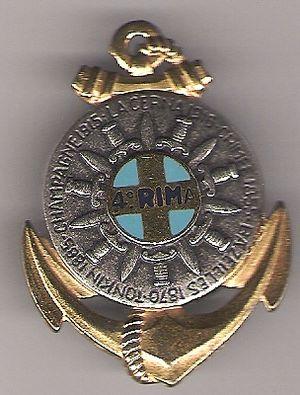
Le 4ᵉ régiment d'infanterie marine est une unité de l'armée de terre des forces françaises. Ce régiment fait partie des « Quatre Grands », également appelés « Quatre Vieux », de l'infanterie de marine qui tenaient garnison depuis 1854 dans chacun des quatre ports militaires français, prêts à embarquer : le « Grand Un » à Cherbourg, le « Grand Deux » à Brest, le « Grand Trois » à Rochefort et le « Grand Quatre » à Toulon. Avec ses frères d'armes du 1ᵉʳ régiment d'infanterie de marine et une partie du 1ᵉʳ régiment d'artillerie de marine, il forma une des deux brigades de la Division Bleue à Bazeilles en 1870.